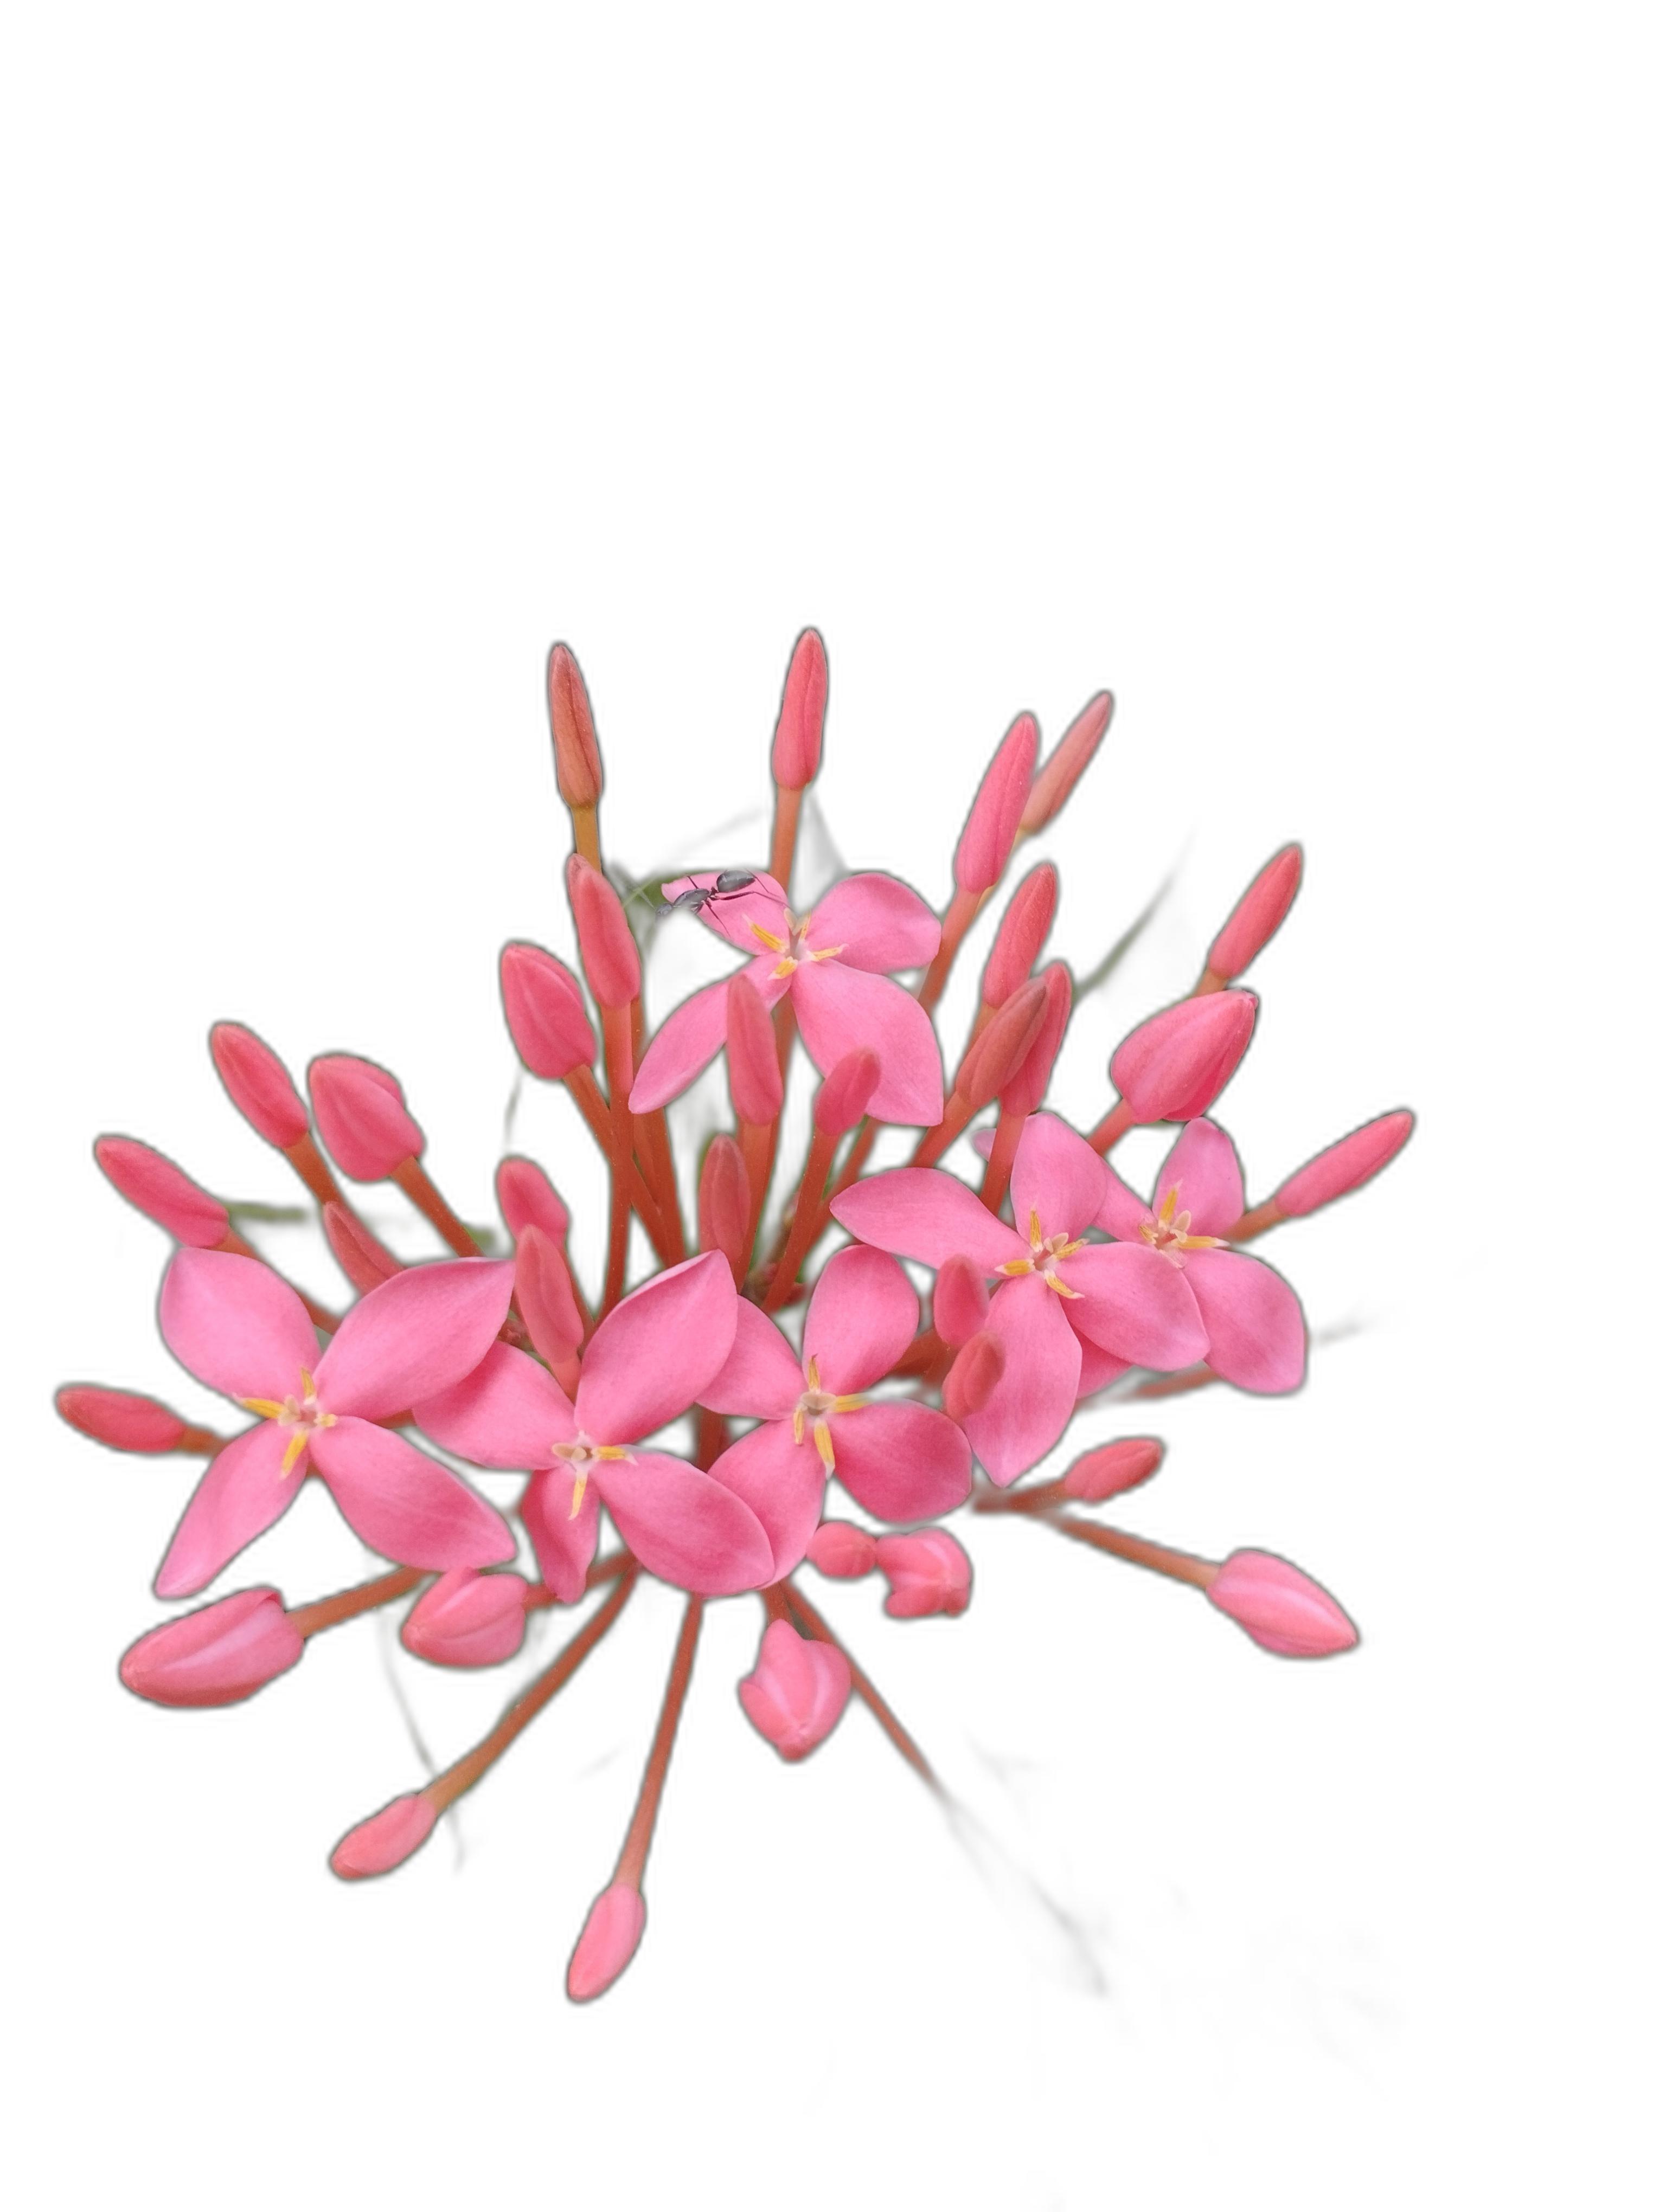
Label: Jungle geranium